Voidokilia beach

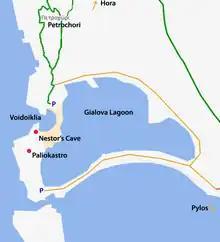
Voidokilia location map.

Voidokilia Beach is a popular beach in Messinia in the Mediterranean area. In the shape of the Greek letter omega (Ω), its sand forms a semicircular strip of dunes. On the land-facing side of the strip of dunes is Gialova Lagoon, an important bird habitat. The beach has been named "A Place of Particular Natural Beauty". It is part of a Natura 2000 protected area.